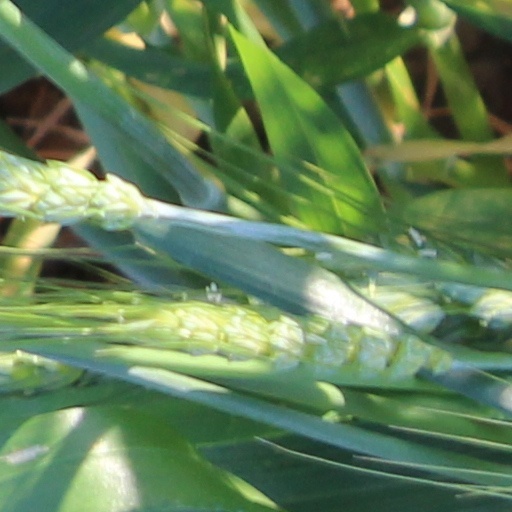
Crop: wheat